Espoon keskus

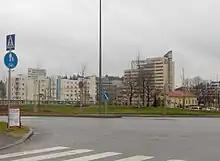
Espoontori, a shopping centre, can be seen in the distance

Espoon keskus (Finnish for "Espoo Centre") is the central district of Espoo, the second biggest city of Finland and the administrative centre with the city hall of Espoo. The areas of Kiltakallio, Kirkkojärvi, Saarniraivio, Suna, Suvela and Tuomarila belong to Espoon keskus. To the east, Espoon keskus borders the city of Kauniainen, an enclave within the city of Espoo.